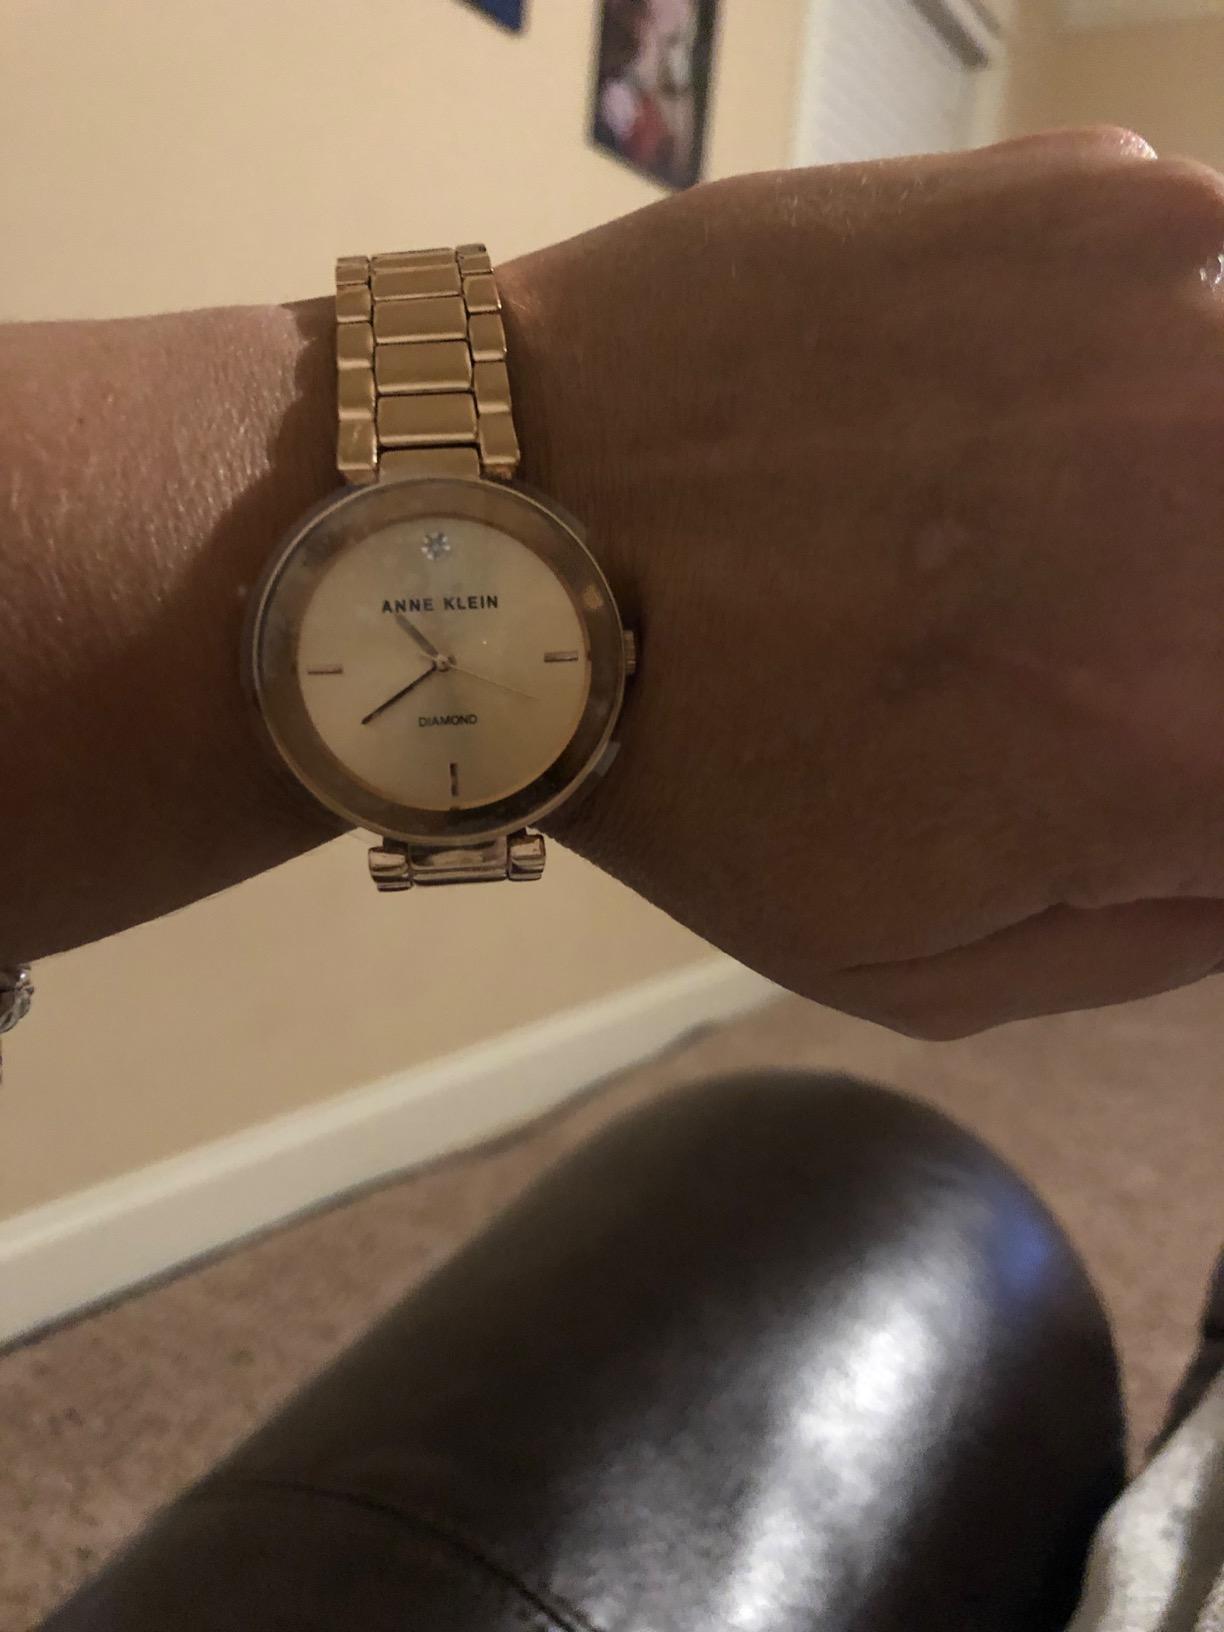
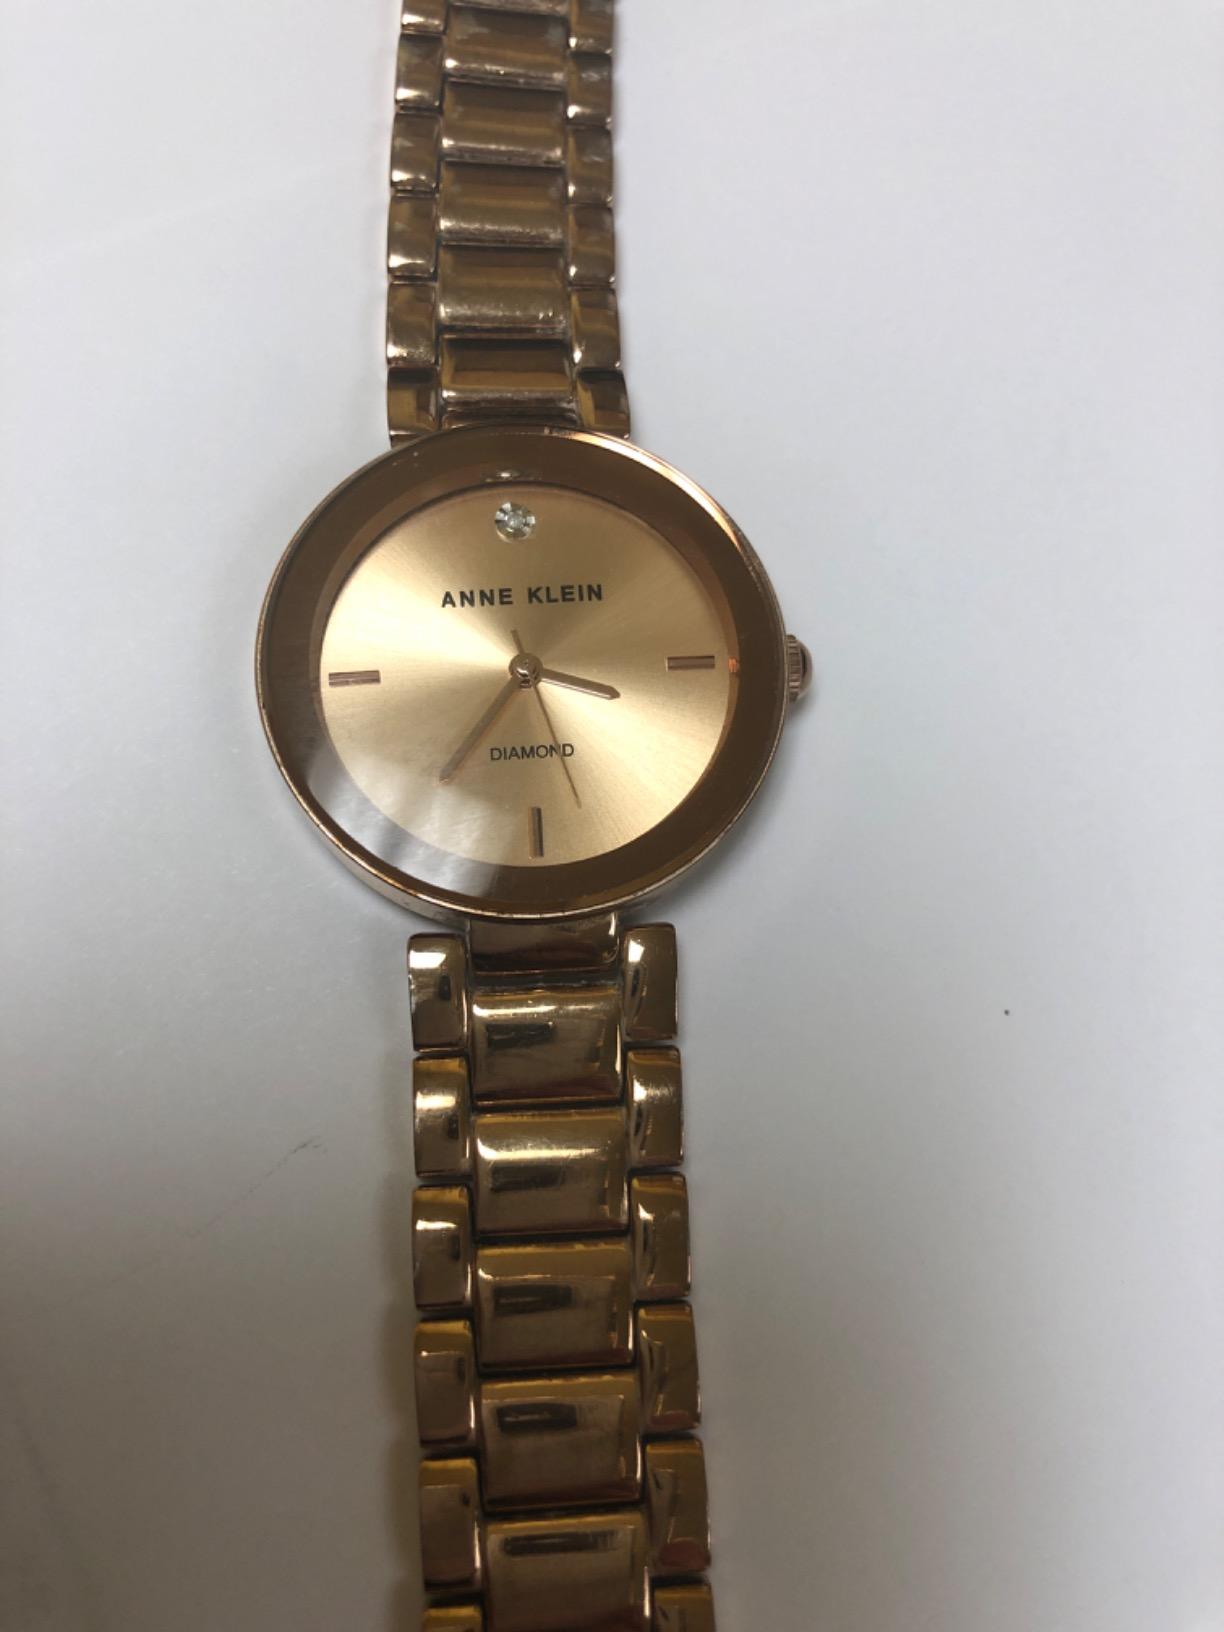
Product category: accessories_watch
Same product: yes